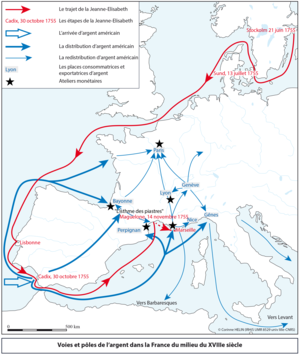
Carte du trajet du Jeanne-Elisabeth
Le Jeanne-Elisabeth est un brick de commerce suédois qui fit naufrage le 14 novembre 1755 au large de Maguelone.